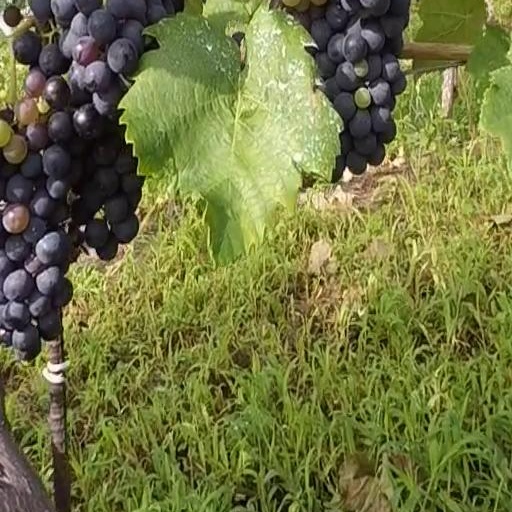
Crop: grape